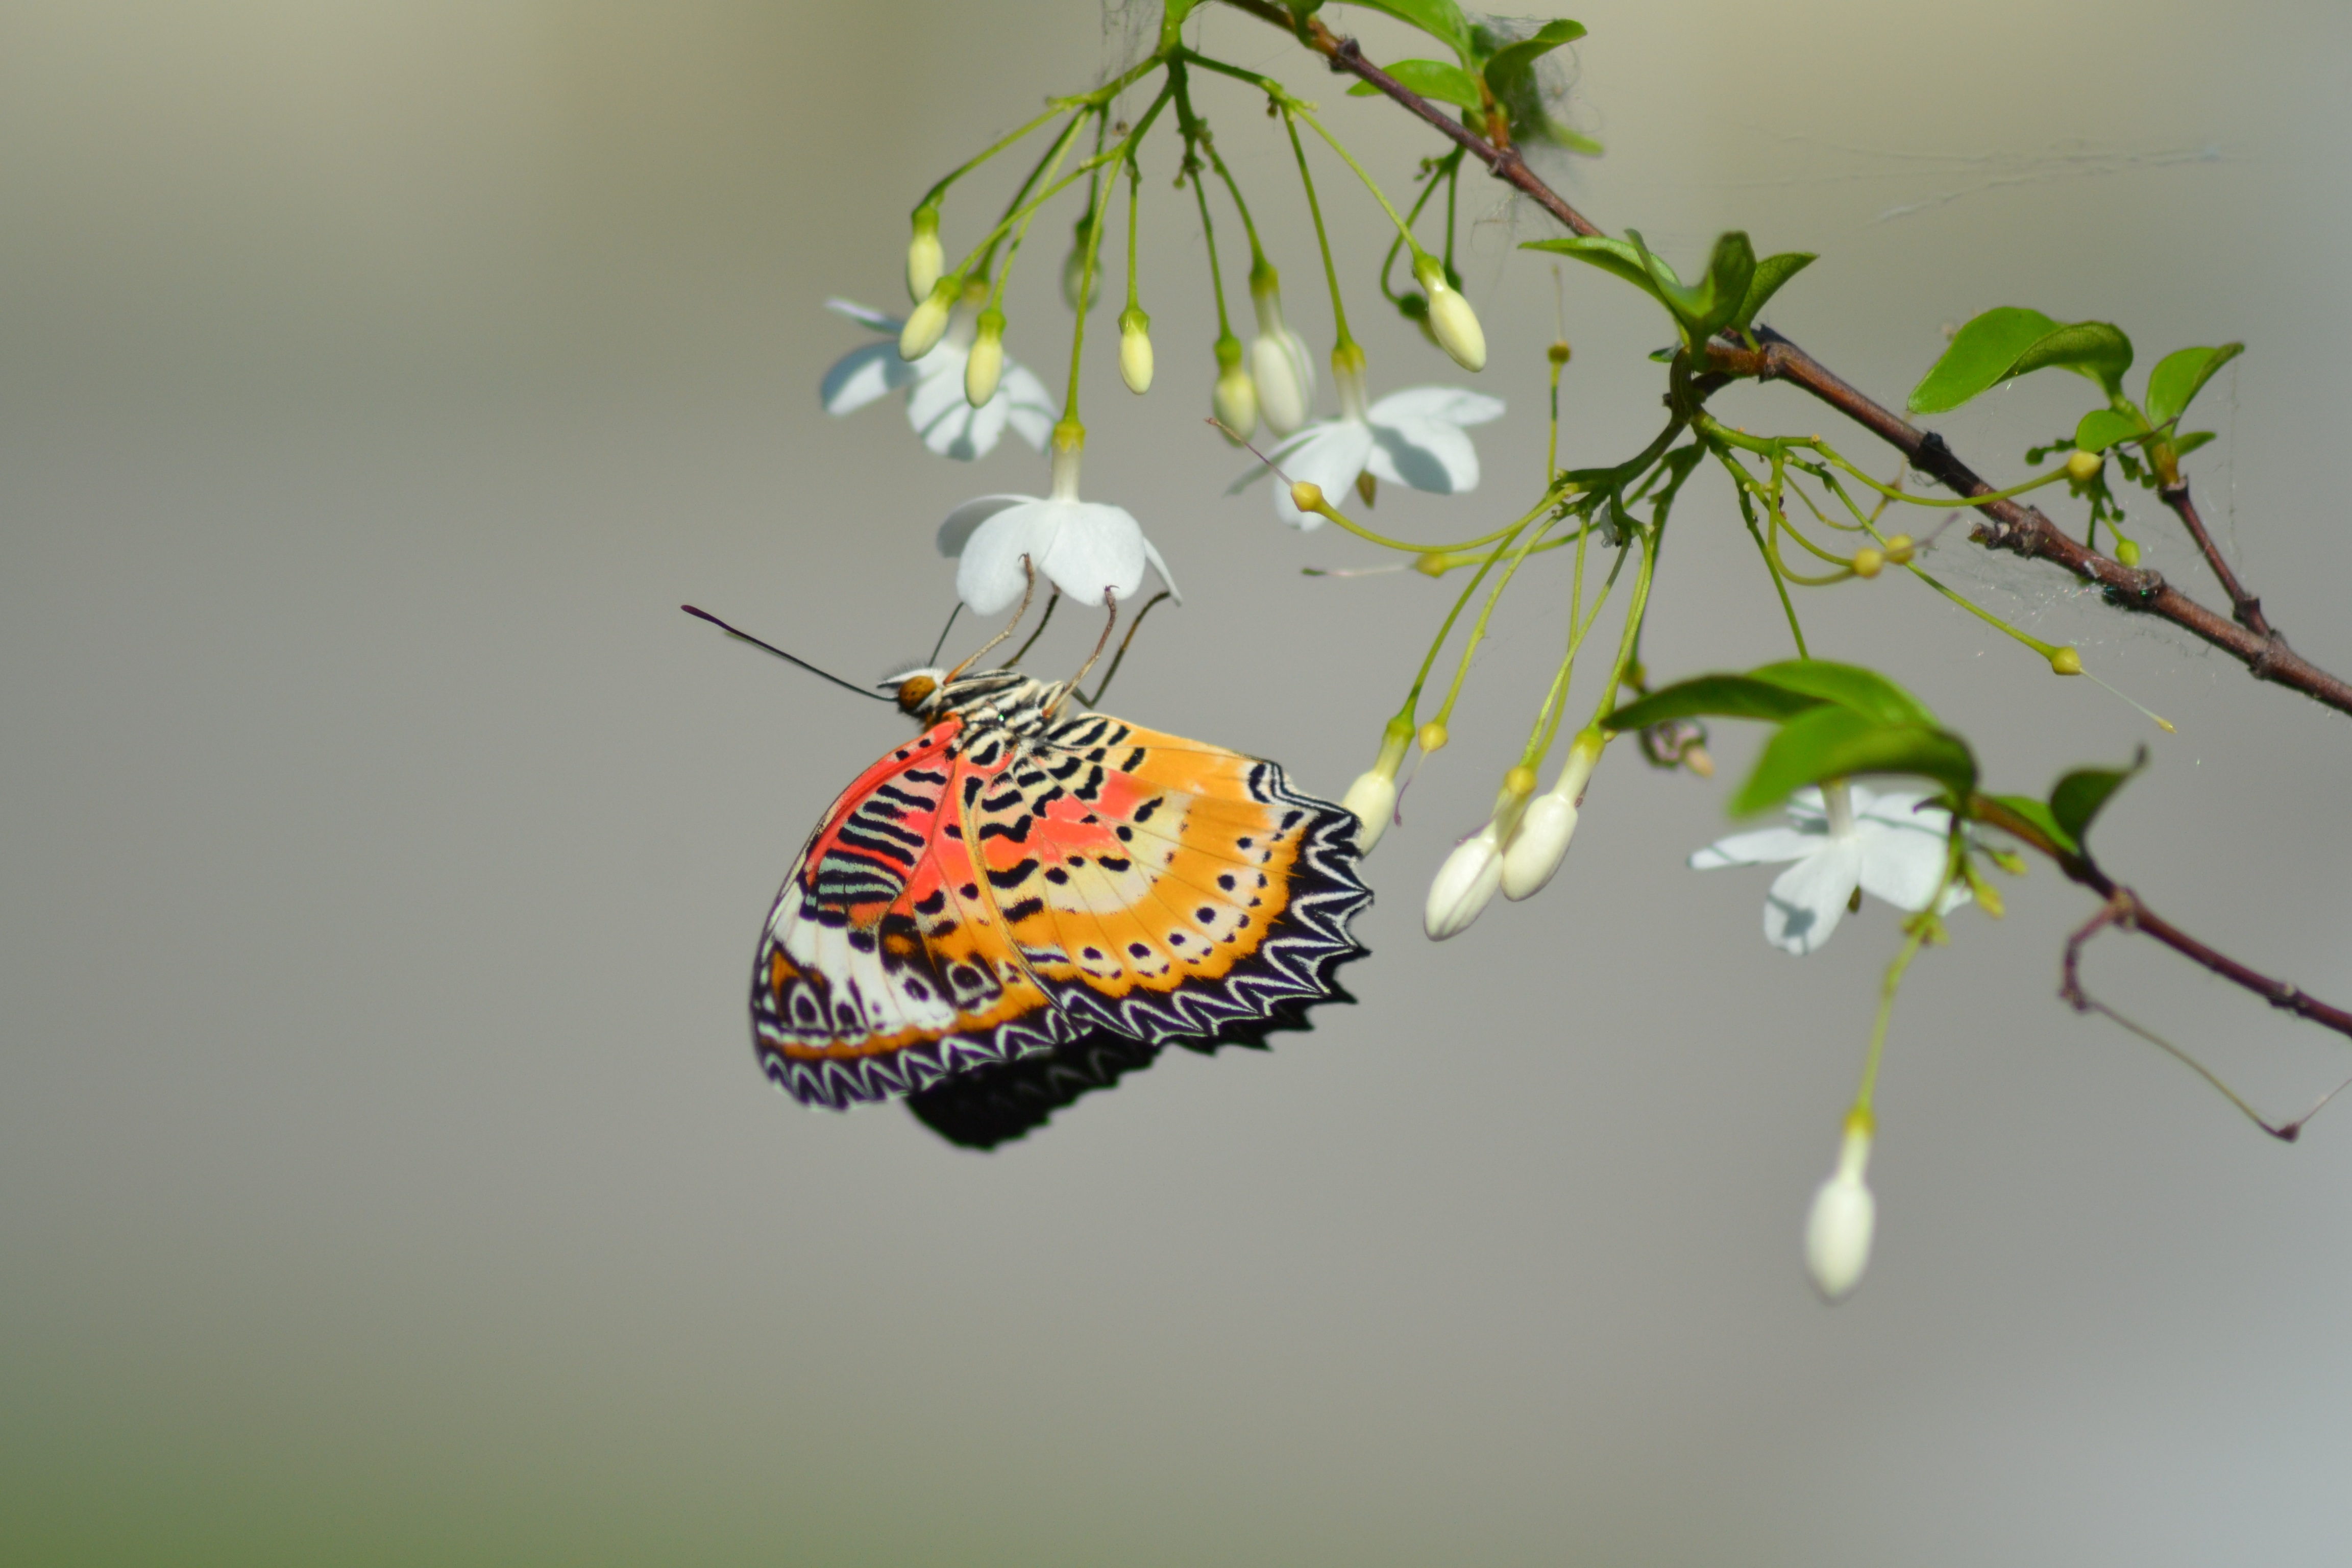
nature, branch, wing, leaf, flower, color, insect, bug, botany, butterfly, yellow, flora, fauna, thailand, invertebrate, butterflies, macro photography, arthropod, pollinator, moths and butterflies